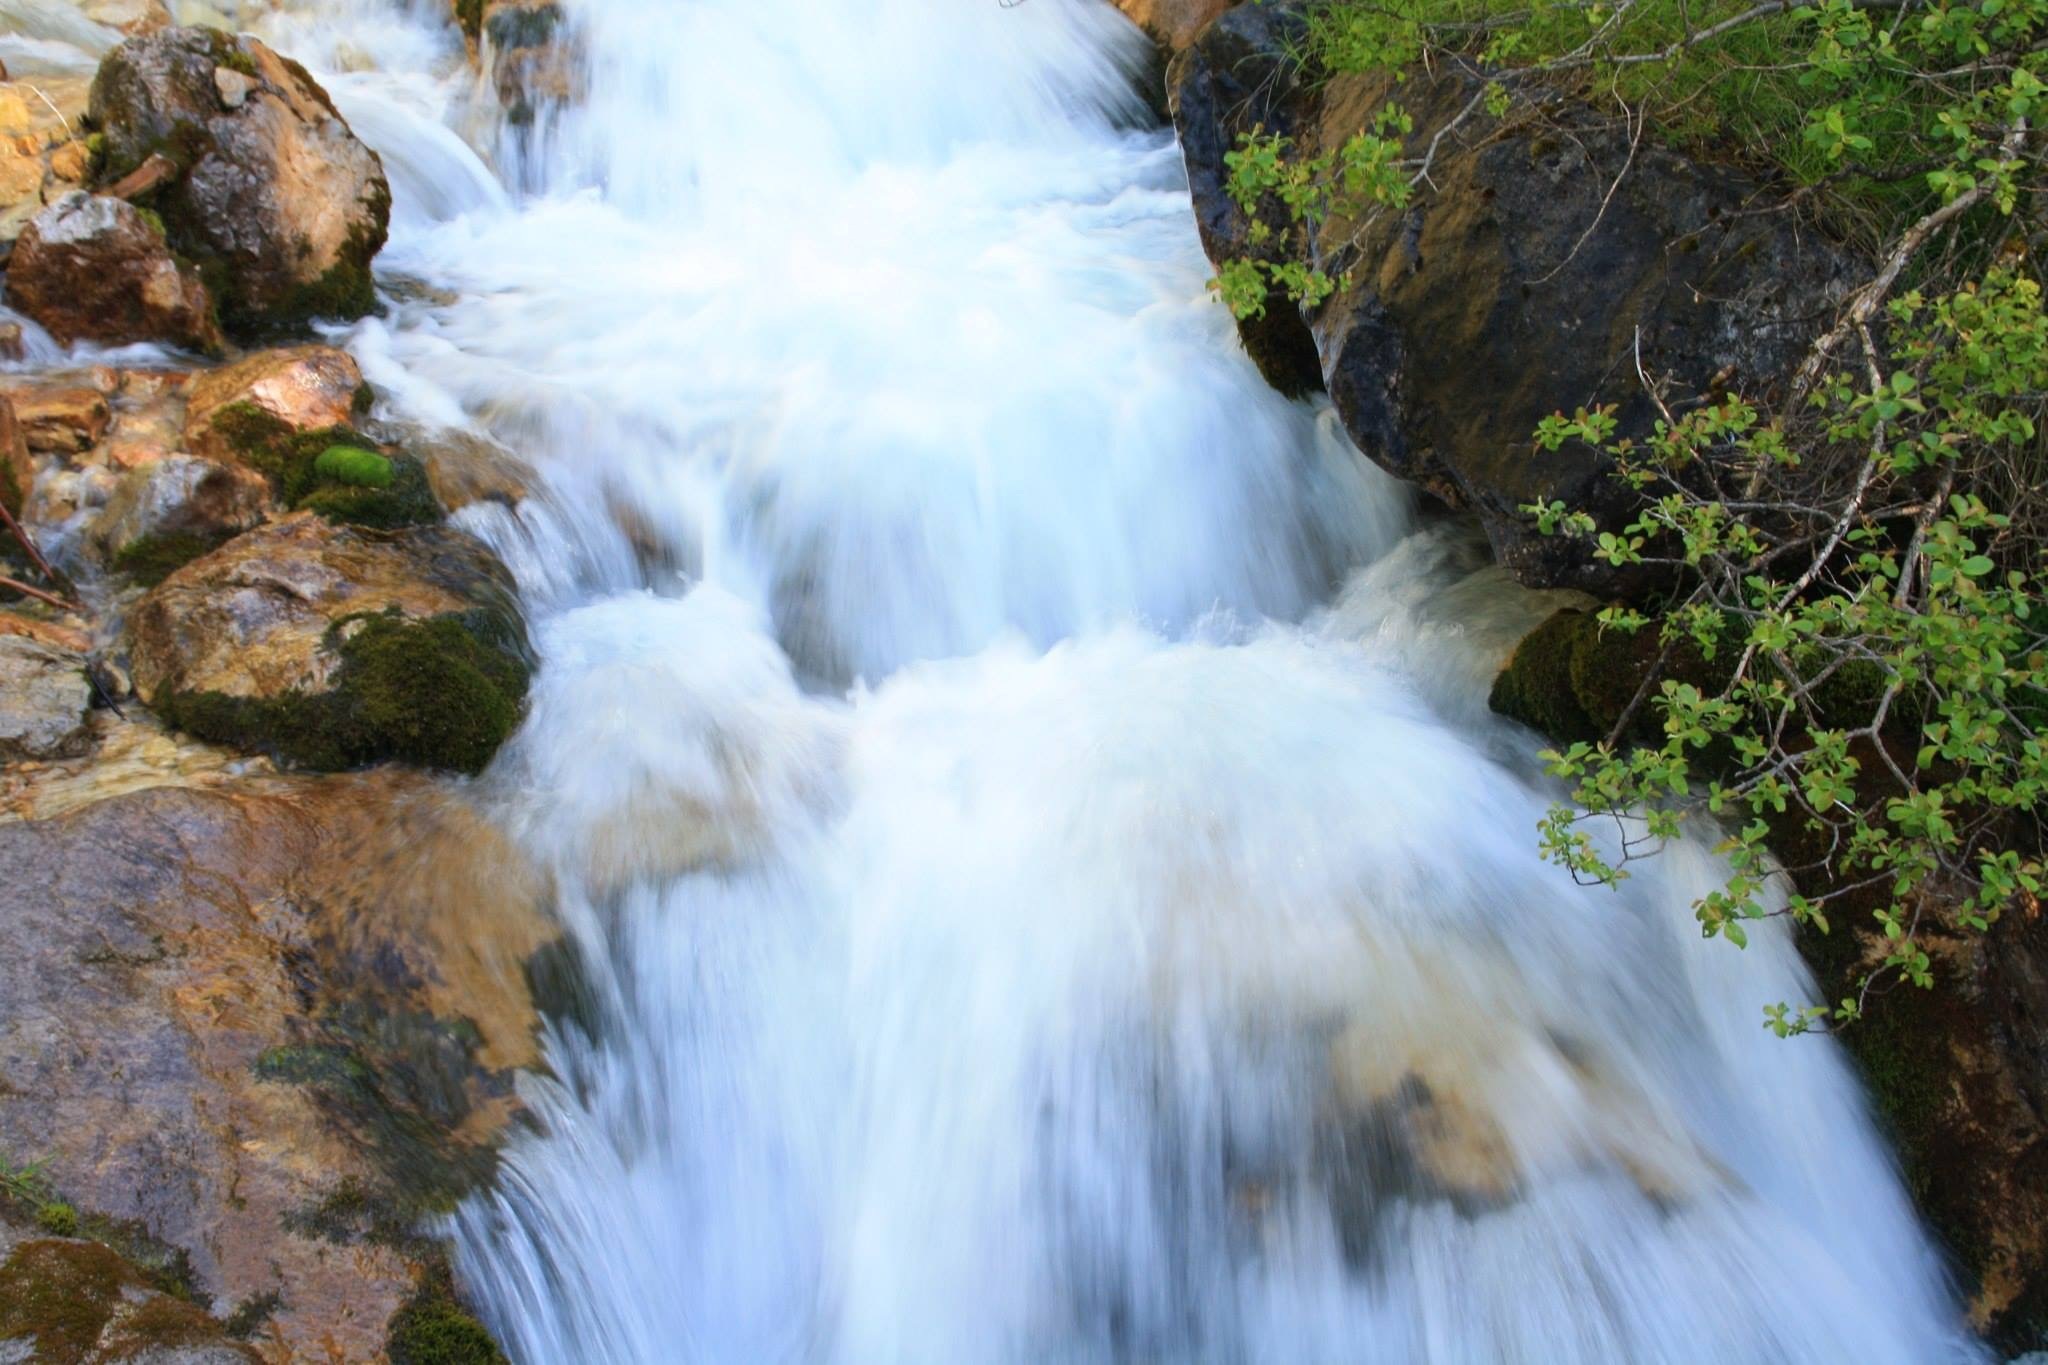
water, nature, waterfall, river, stream, autumn, rapid, season, body of water, wander, austria, wasserfall, water feature, watercourse